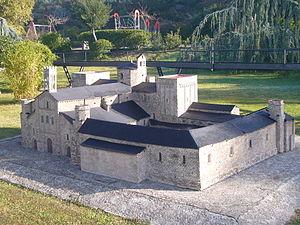
Catalunya en Miniatura est un parc de miniatures ouvert en 1983 à Torrelles de Llobregat, à 17 km de Barcelone. D'une superficie de 60 000 mètres carrés dont 35 000 mètres carrés dédiés aux maquettes, il s'agit d'un des plus grands parcs miniatures. Il présente des modèles réduits de 147 ouvrages de l'architecture calatane et majorcaine, dont les œuvres d'Antoni Gaudí.